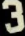
Number: 3